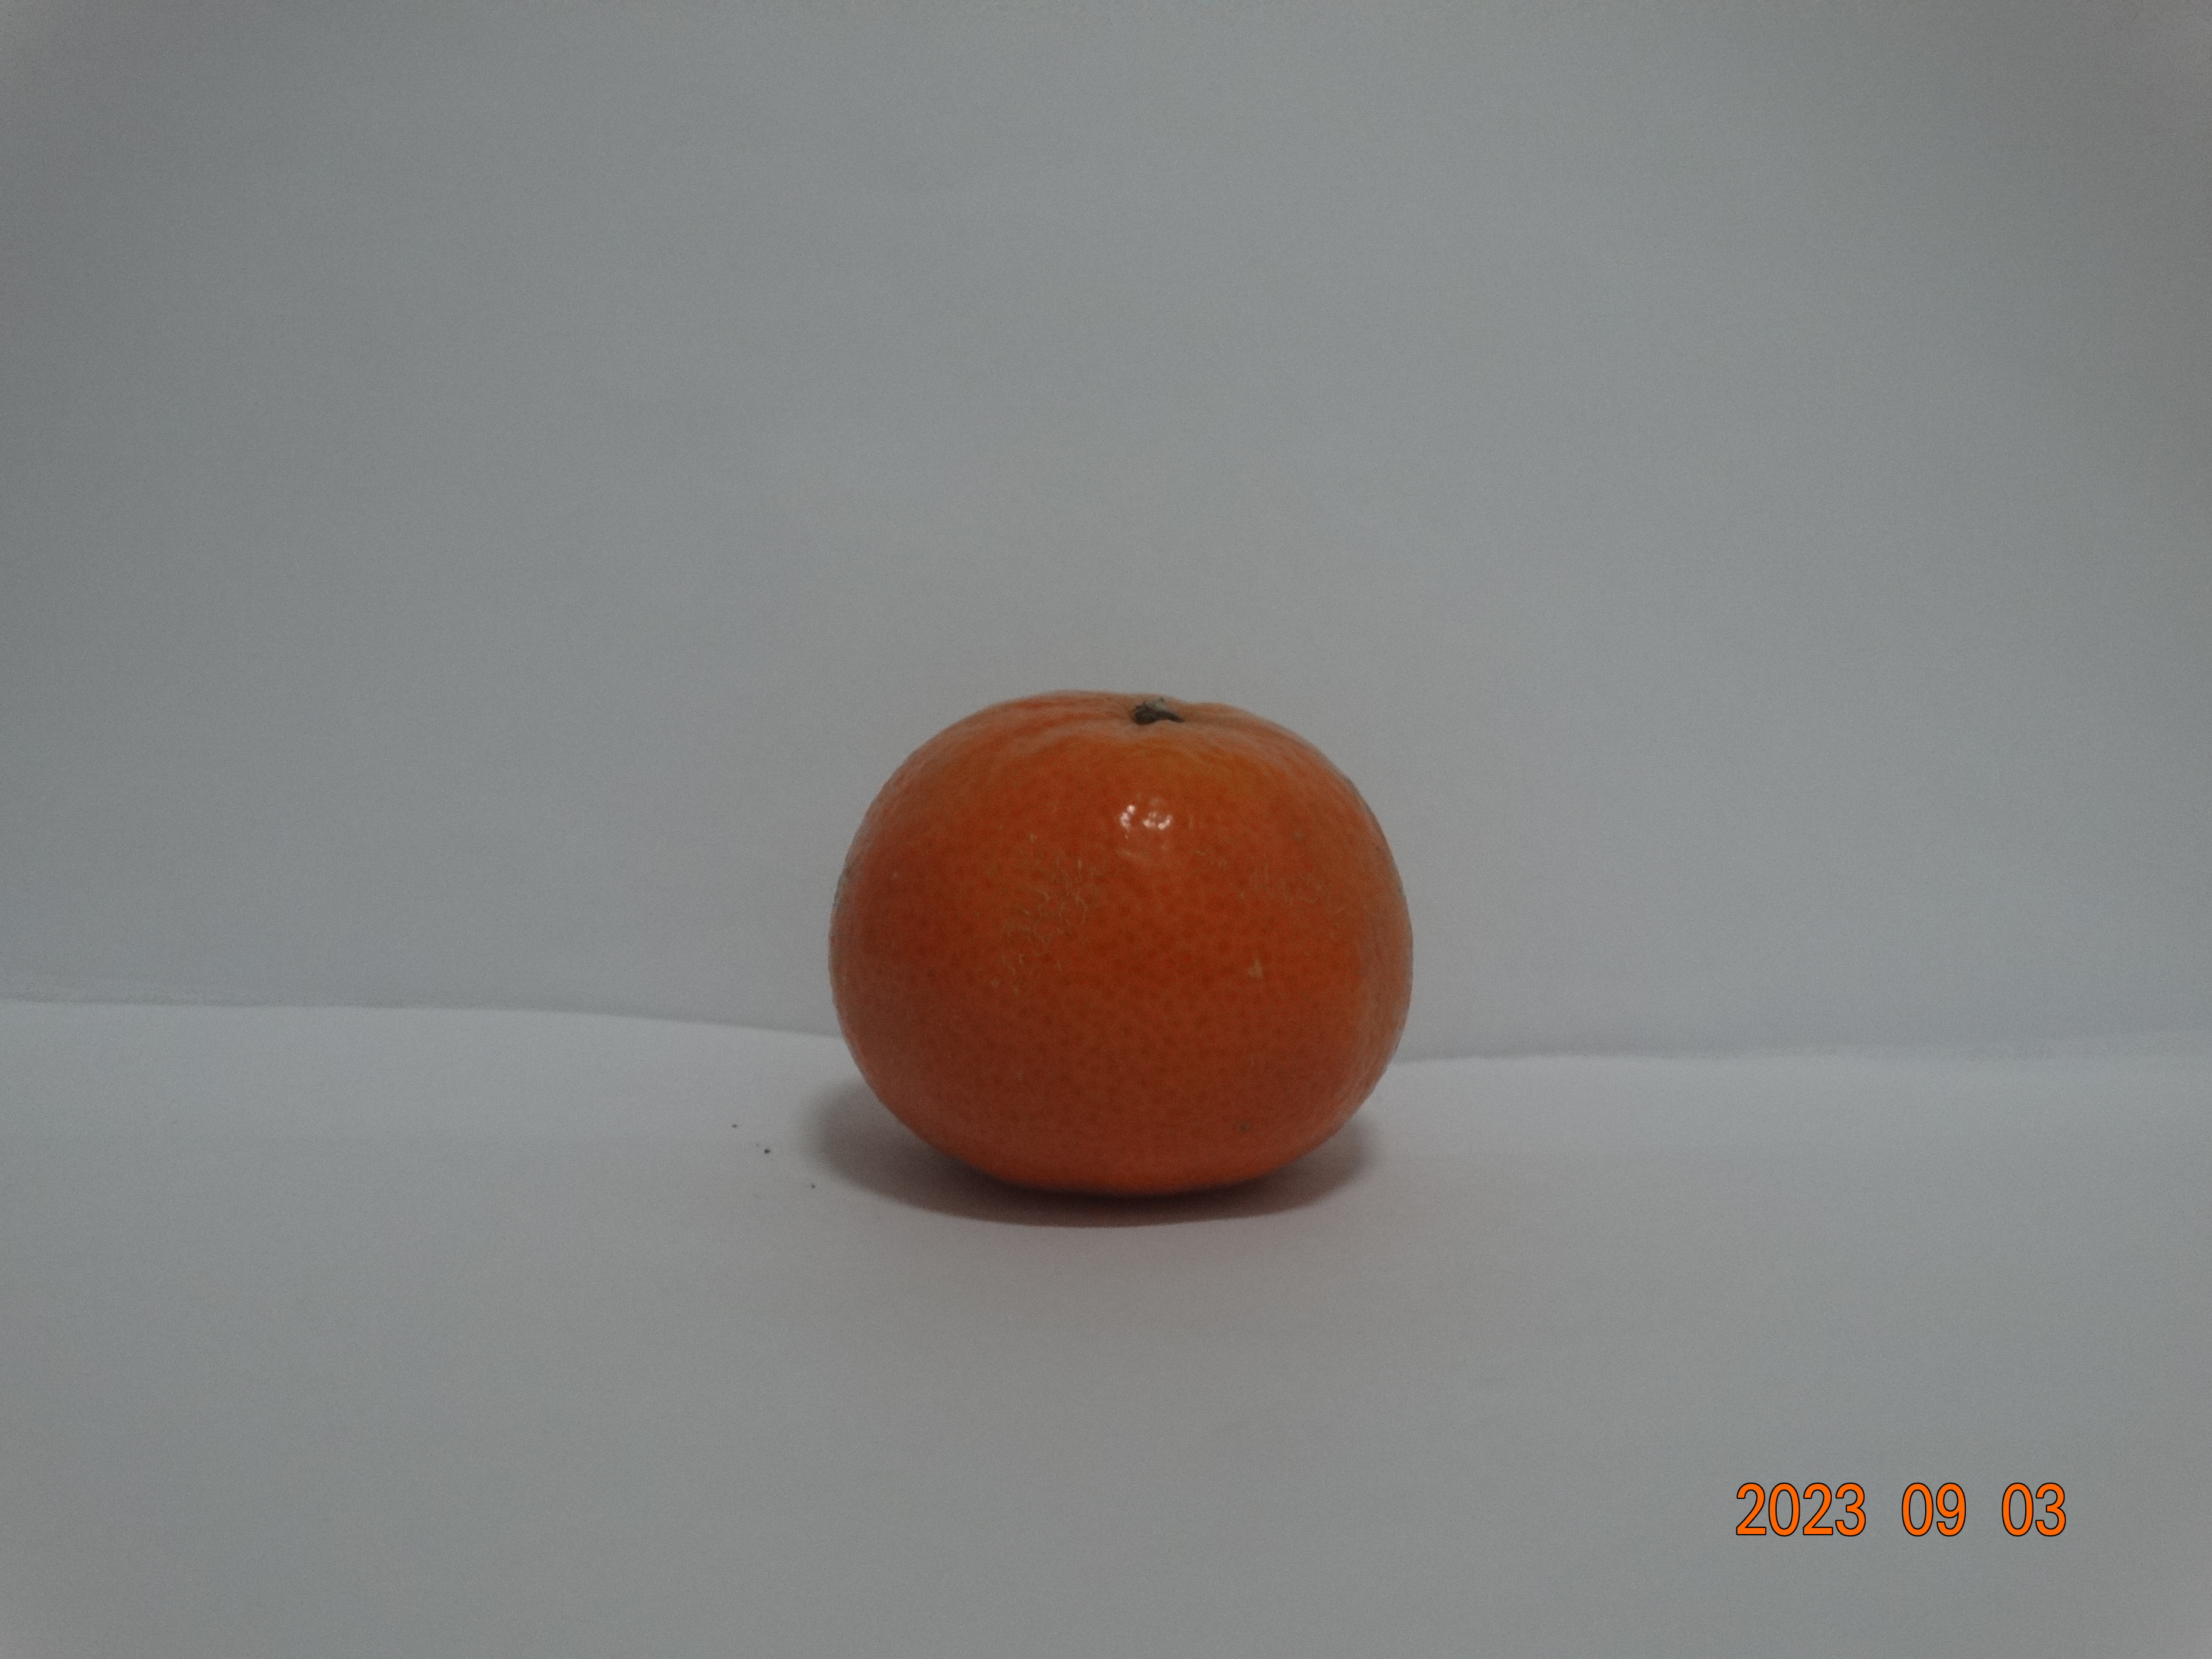
Citrus fruit variety: tangerine